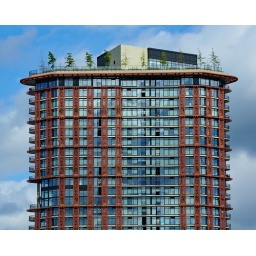
Another green roof in Vancouver. DA 18-55 3.5-5.6 AL WR | IMGP8332-.50